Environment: real
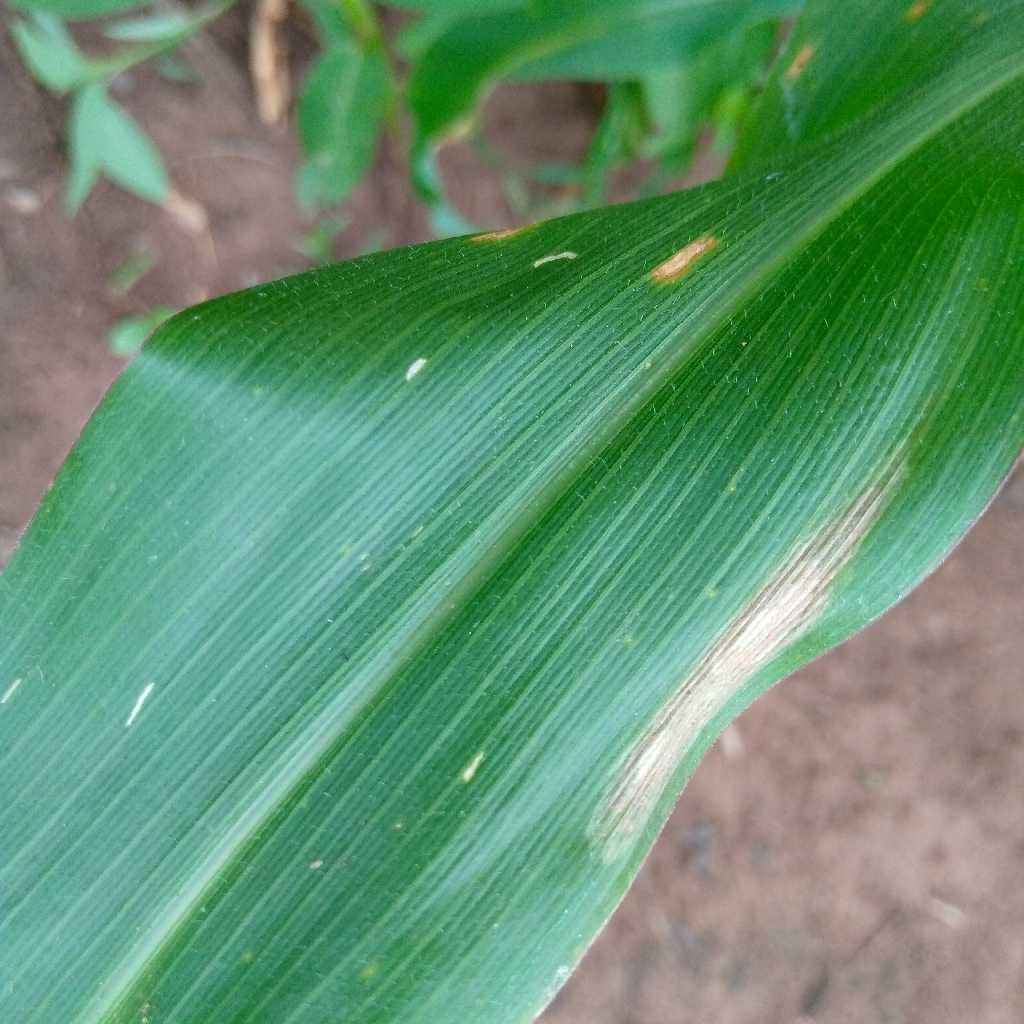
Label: northern_corn_leaf_blight